Houghton County, Michigan

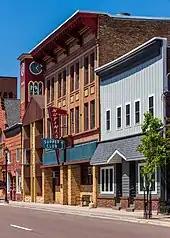
Quincy Street in Hancock, Michigan

According to the U.S. Census Bureau, the county has an area of , of which is land and (33%) is water.